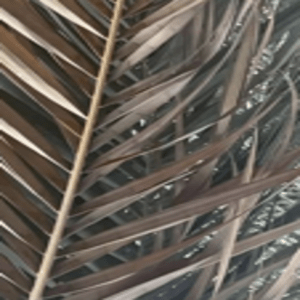
Label: Magnesium Deficiency